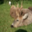
Label: deer